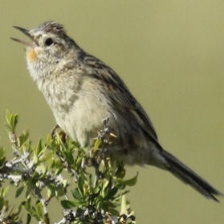
Species: AUSTRAL CANASTERO
Scientific name: ASTHENES ANTHOIDES